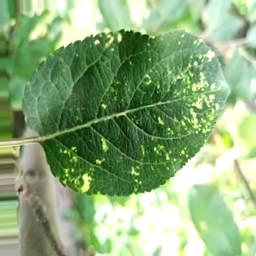
Label: Apple_Mosaic